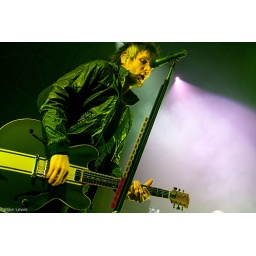
Boys like girls supporting Kids in glass houses in Cardiff uni on November 14th